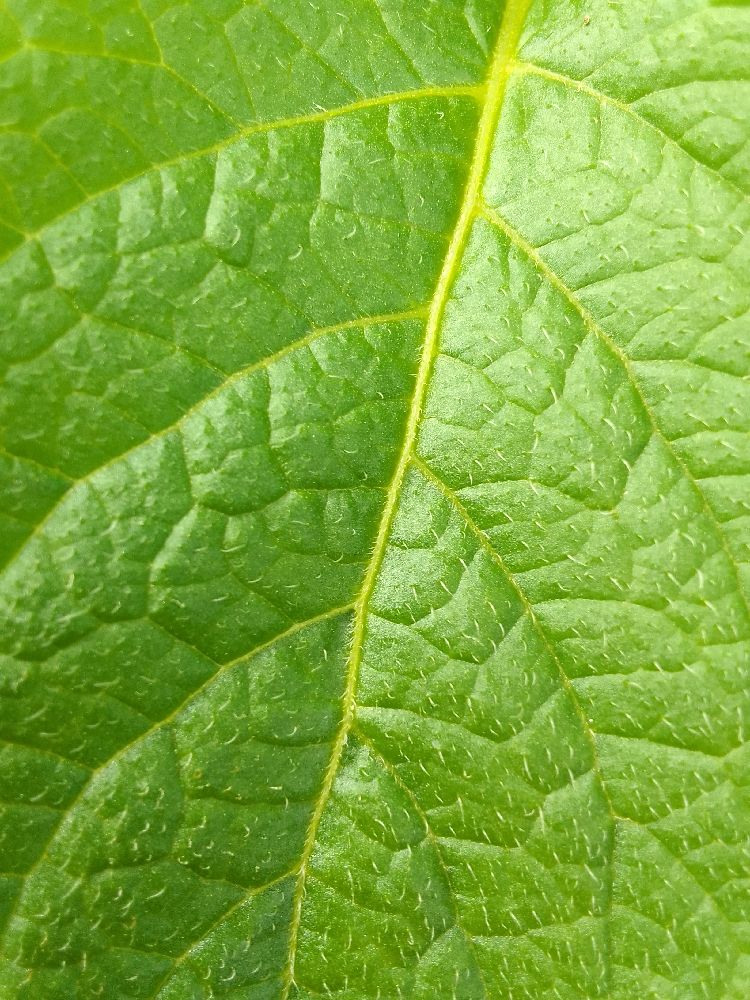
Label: Healthy